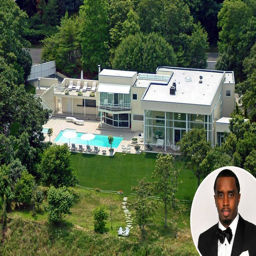
person we 'd invite really fancy people over and make them wear only white clothes every year , too , if we lived here .